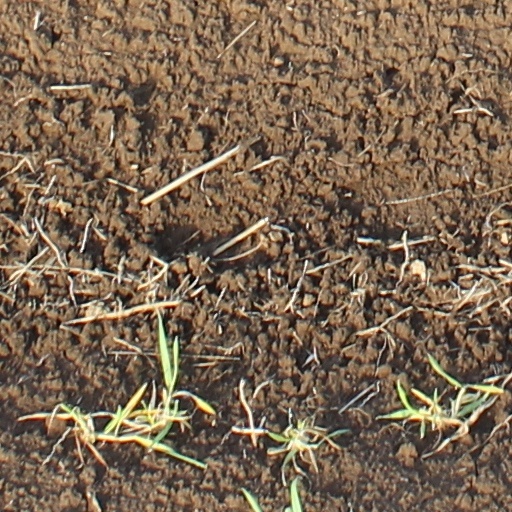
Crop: wheat